LG Cookie (KP500)

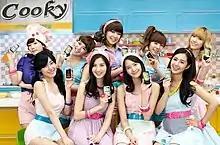
South Korean pop girl group Girls' Generation in an advertisement; the group had performed a commercial film (CF) for the SU920/KU9200 Cooky phone in April 2010

With the Cookie, LG brought a basic and affordable mobile phone but one that included a touchscreen. The Register reviewed it and gave it a score of 70%. GSM Arena in its review wrote that the LG Cookie "simply makes sense", adding that "it doesn't seek to impress but is straightforward, credible and convincing." Softpedia in its review said its best features are its "cheap price and the exceptional look and finishes", with the biggest drawback being difficulty to use in sunlight.